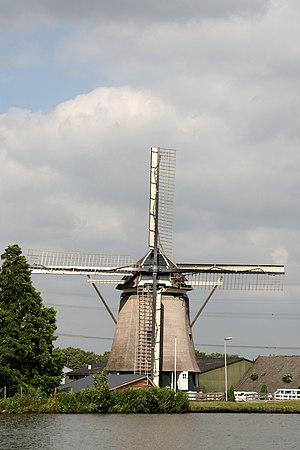
Cet article recense les moulins à vent de la province de Hollande-Septentrionale, aux Pays-Bas.